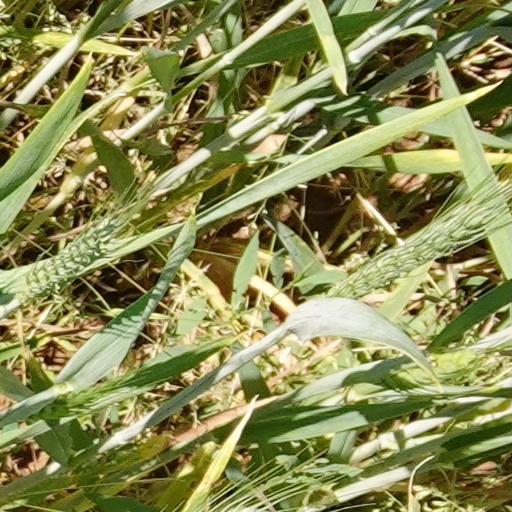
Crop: wheat